Thomas Barger

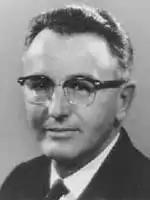

Thomas Barger (1909 – 1986) was an American geologist, explorer, miner, businessman and former CEO of the Arabian American Oil Company (formerly Aramco now Saudi Aramco).